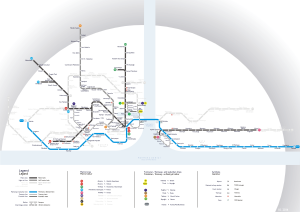
Marmaray est une voie ferrée reliant les quartiers stambouliotes de Fatih et Üsküdar à travers le Bosphore. Un tunnel immergé par 60 mètres de fond, le plus profond du monde construit selon cette méthode, permet de traverser ce détroit. La construction du tunnel s'est achevée en avril 2009, tandis que la voie ferrée est mise en service le 29 octobre 2013.